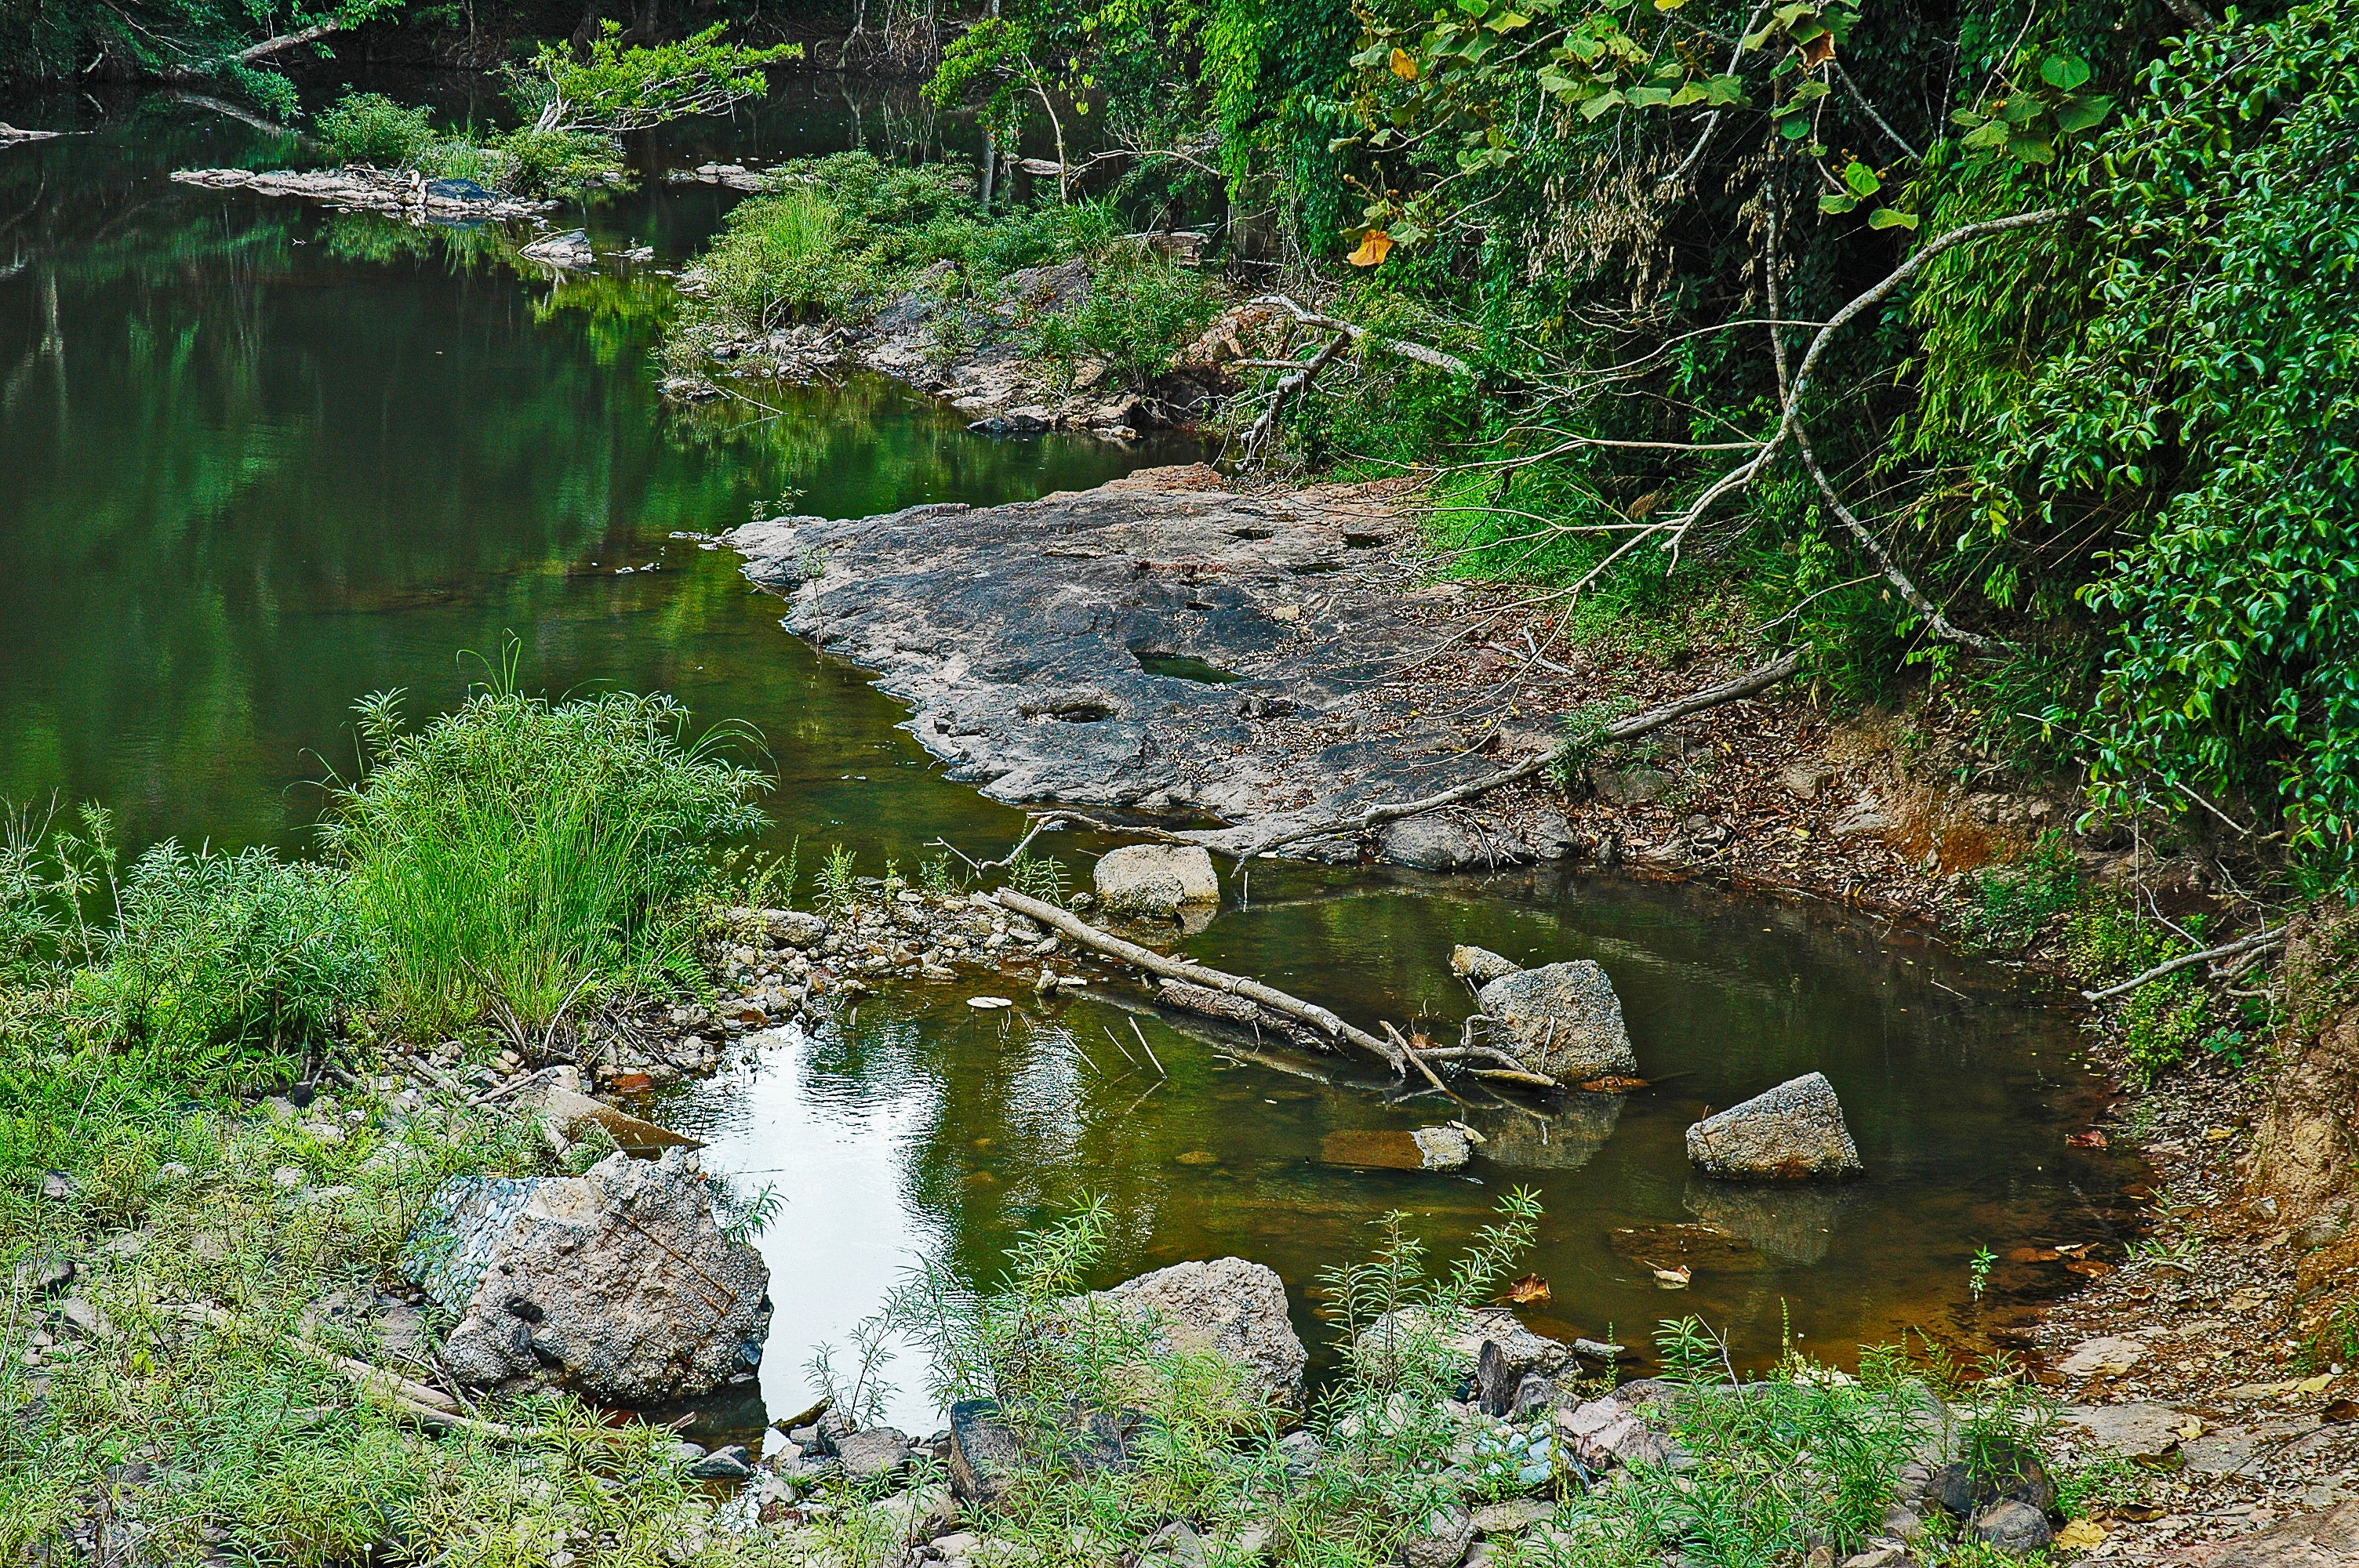
landscape, tree, water, nature, forest, creek, wilderness, river, pond, stream, jungle, rapid, thailand, body of water, woodland, water feature, watercourse, river landscape, khao yai